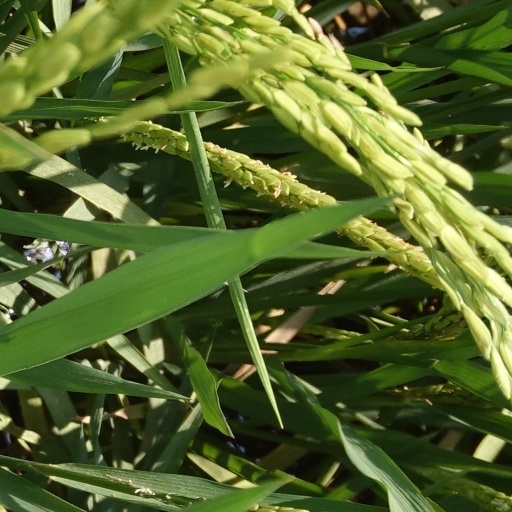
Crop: rice